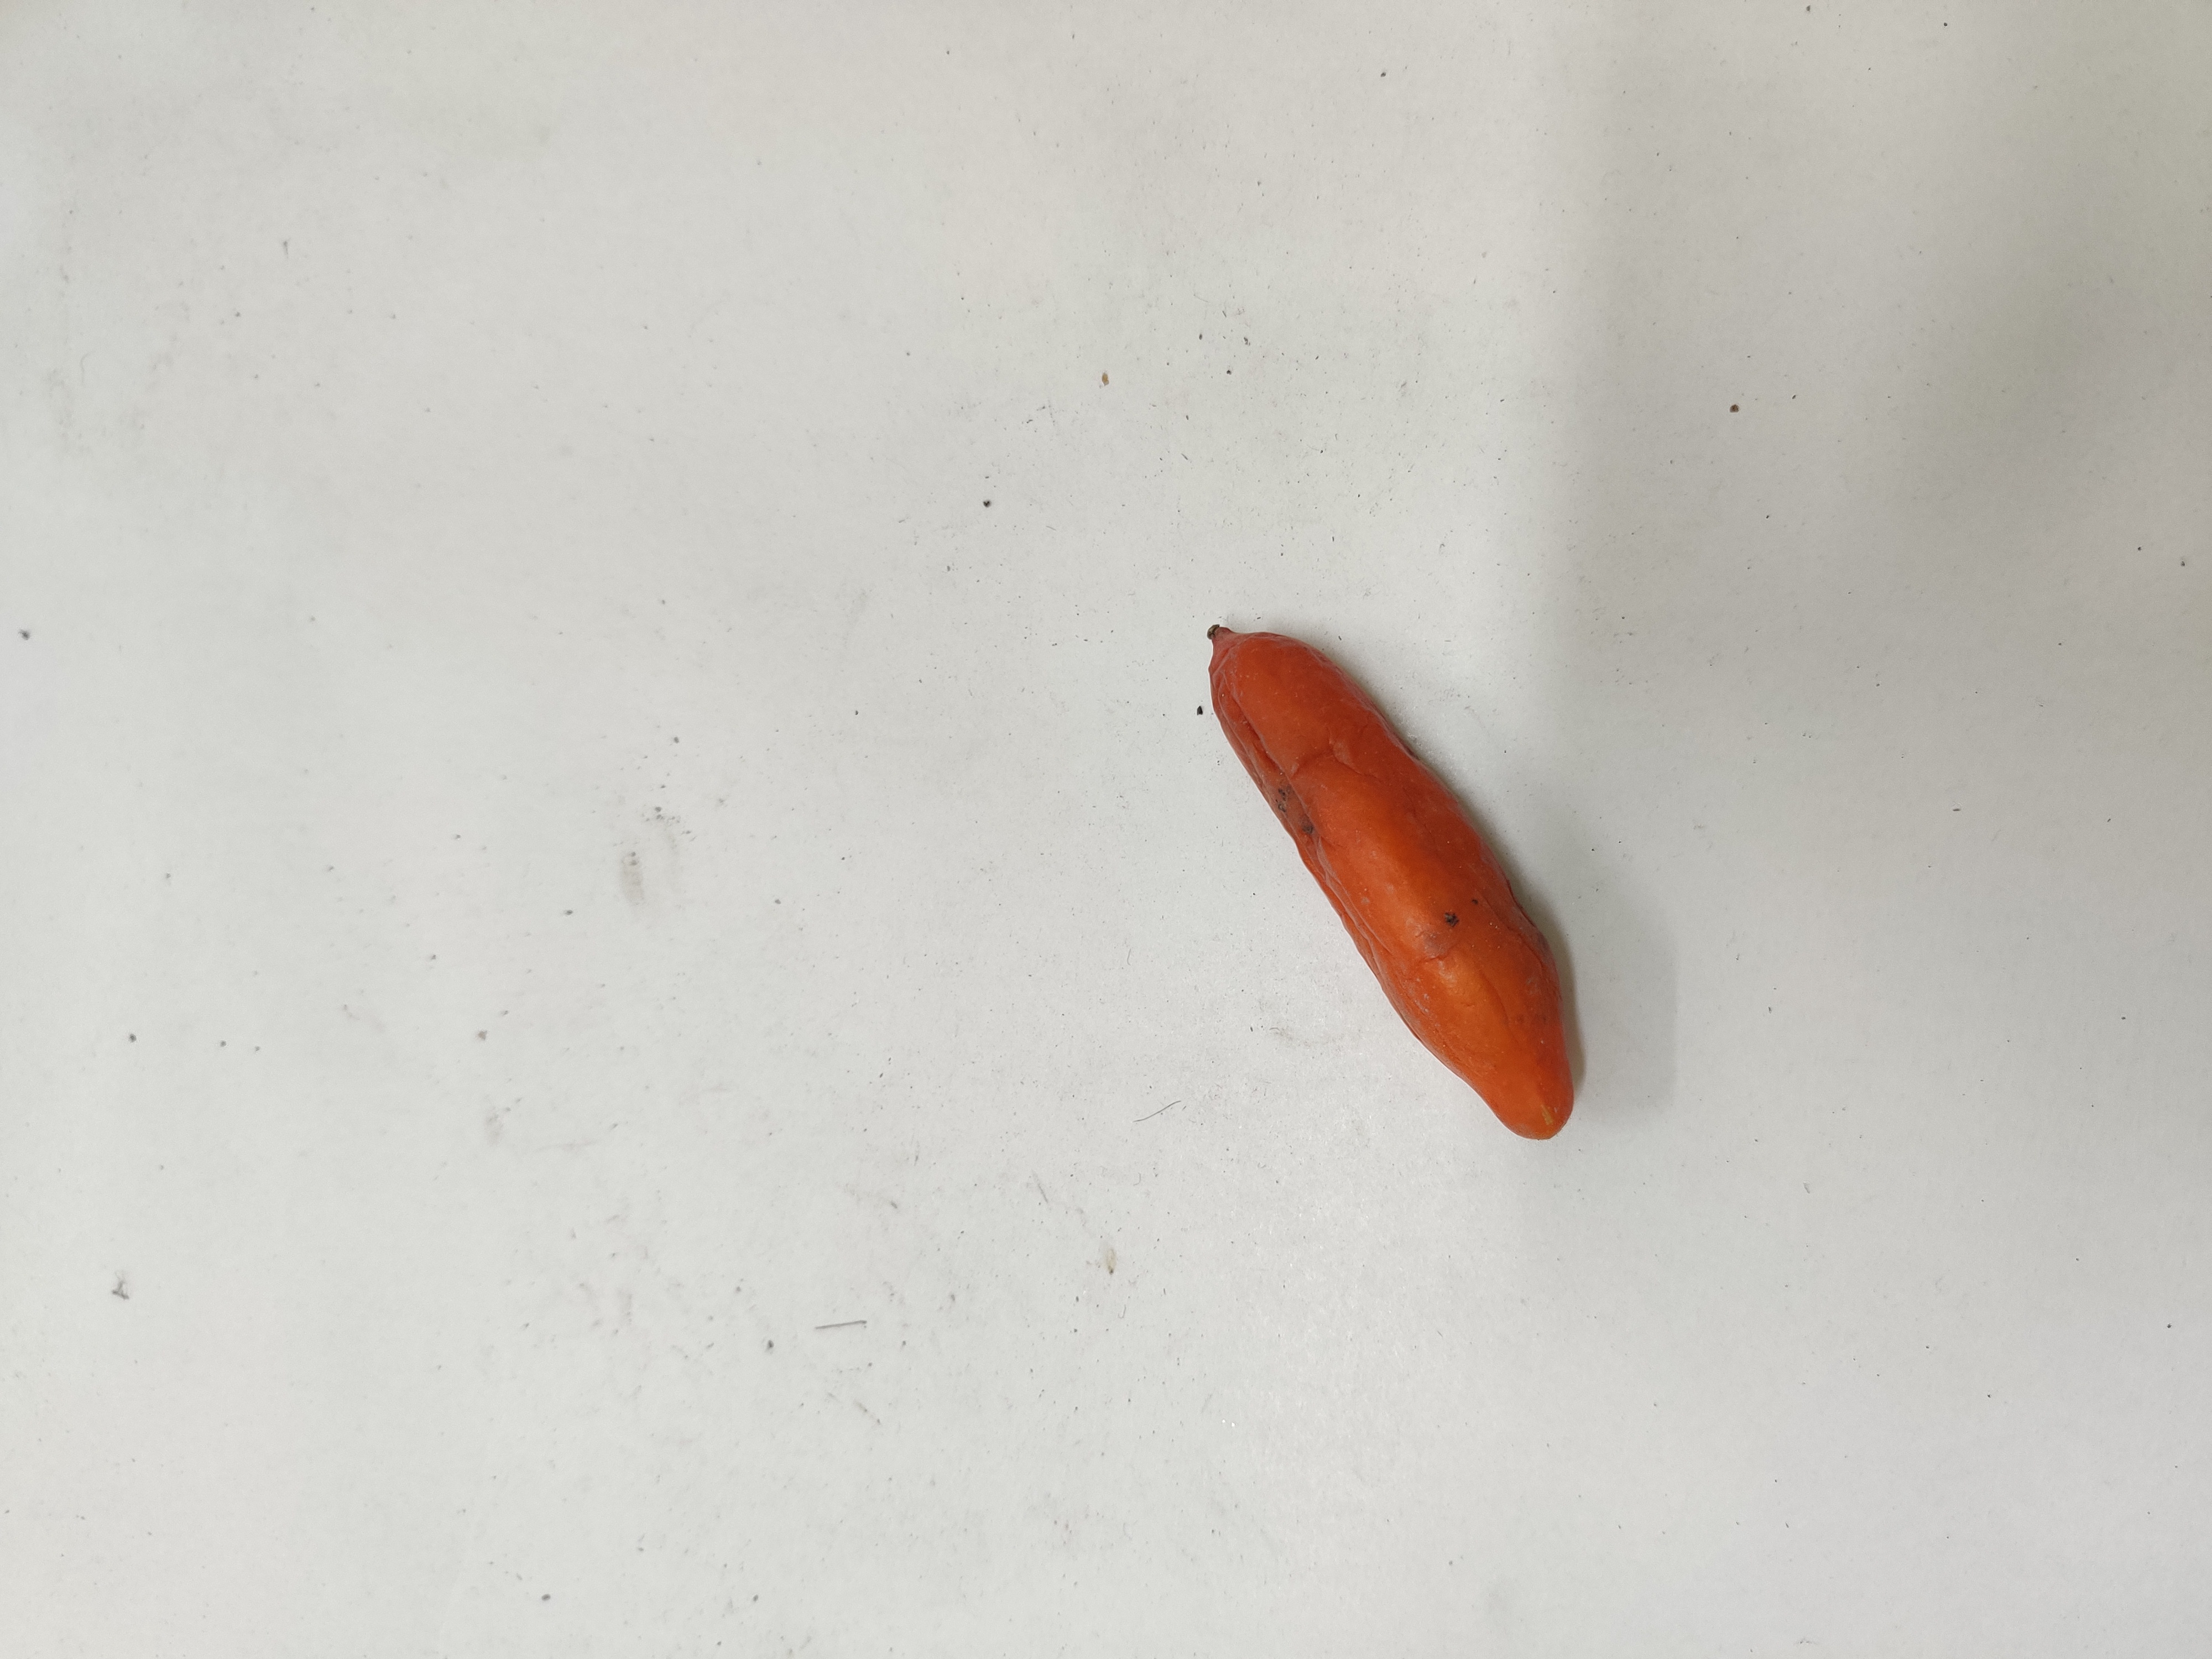
Crop: Ivy Gourd
Condition: Severely Damaged